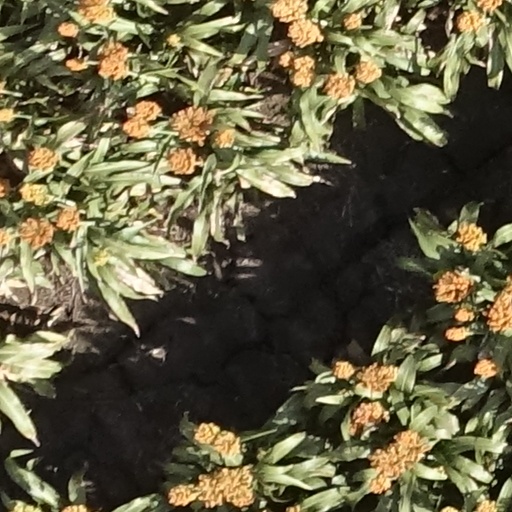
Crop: sorghum